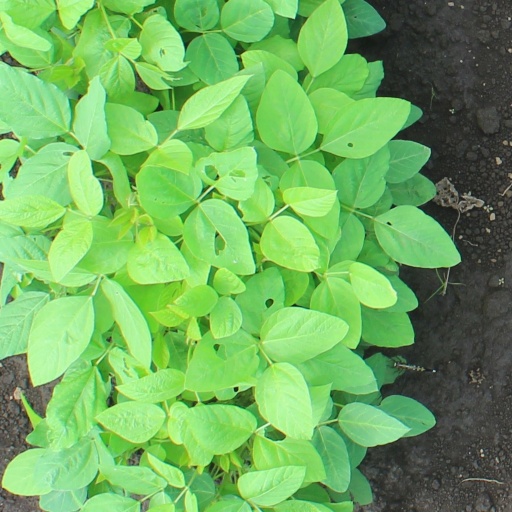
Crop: soybean